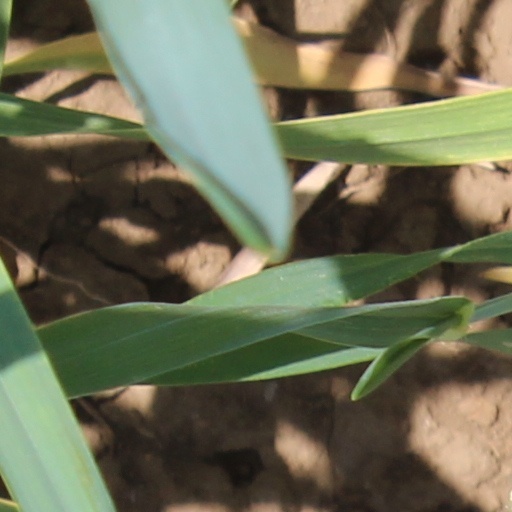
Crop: wheat